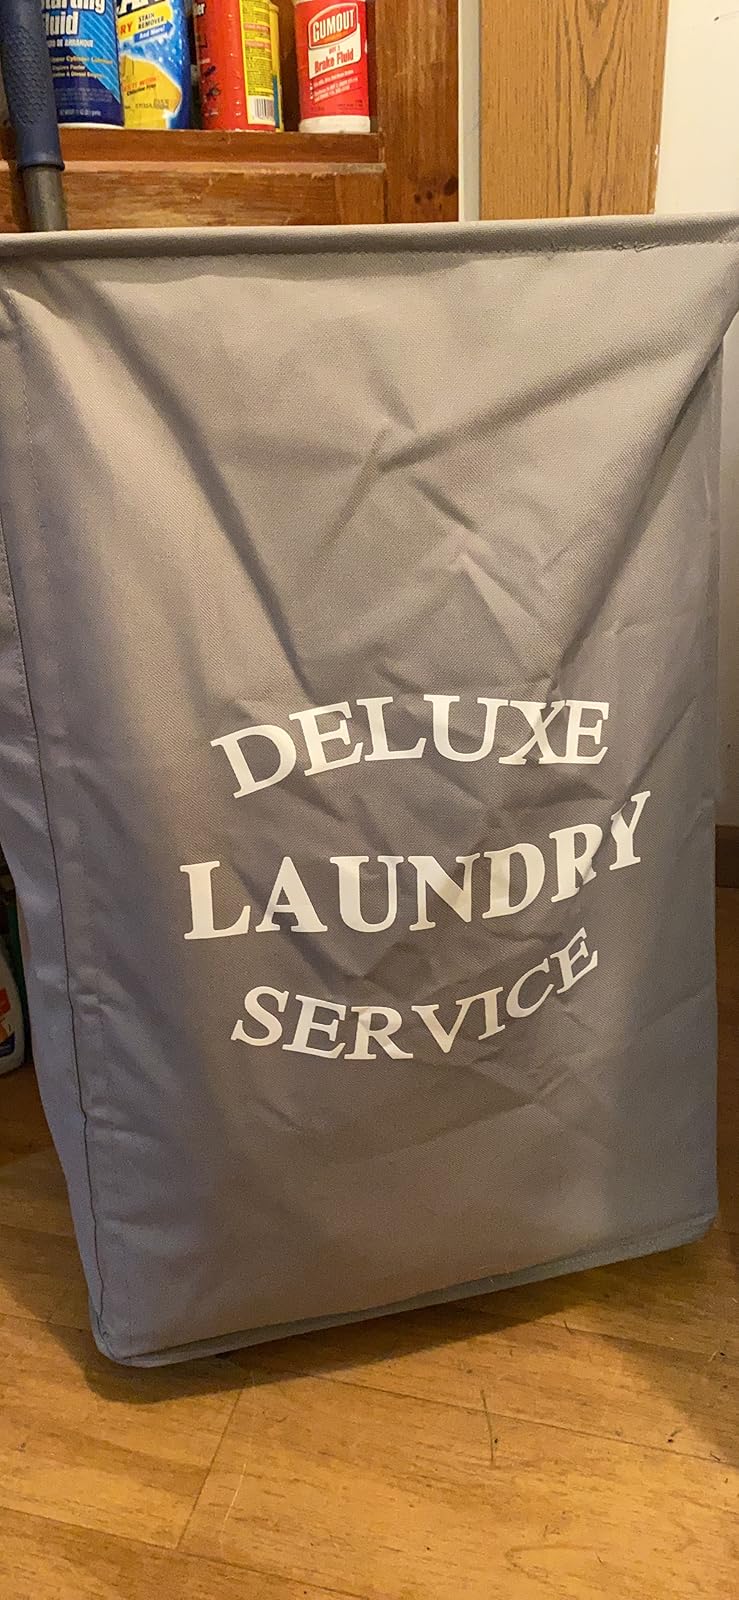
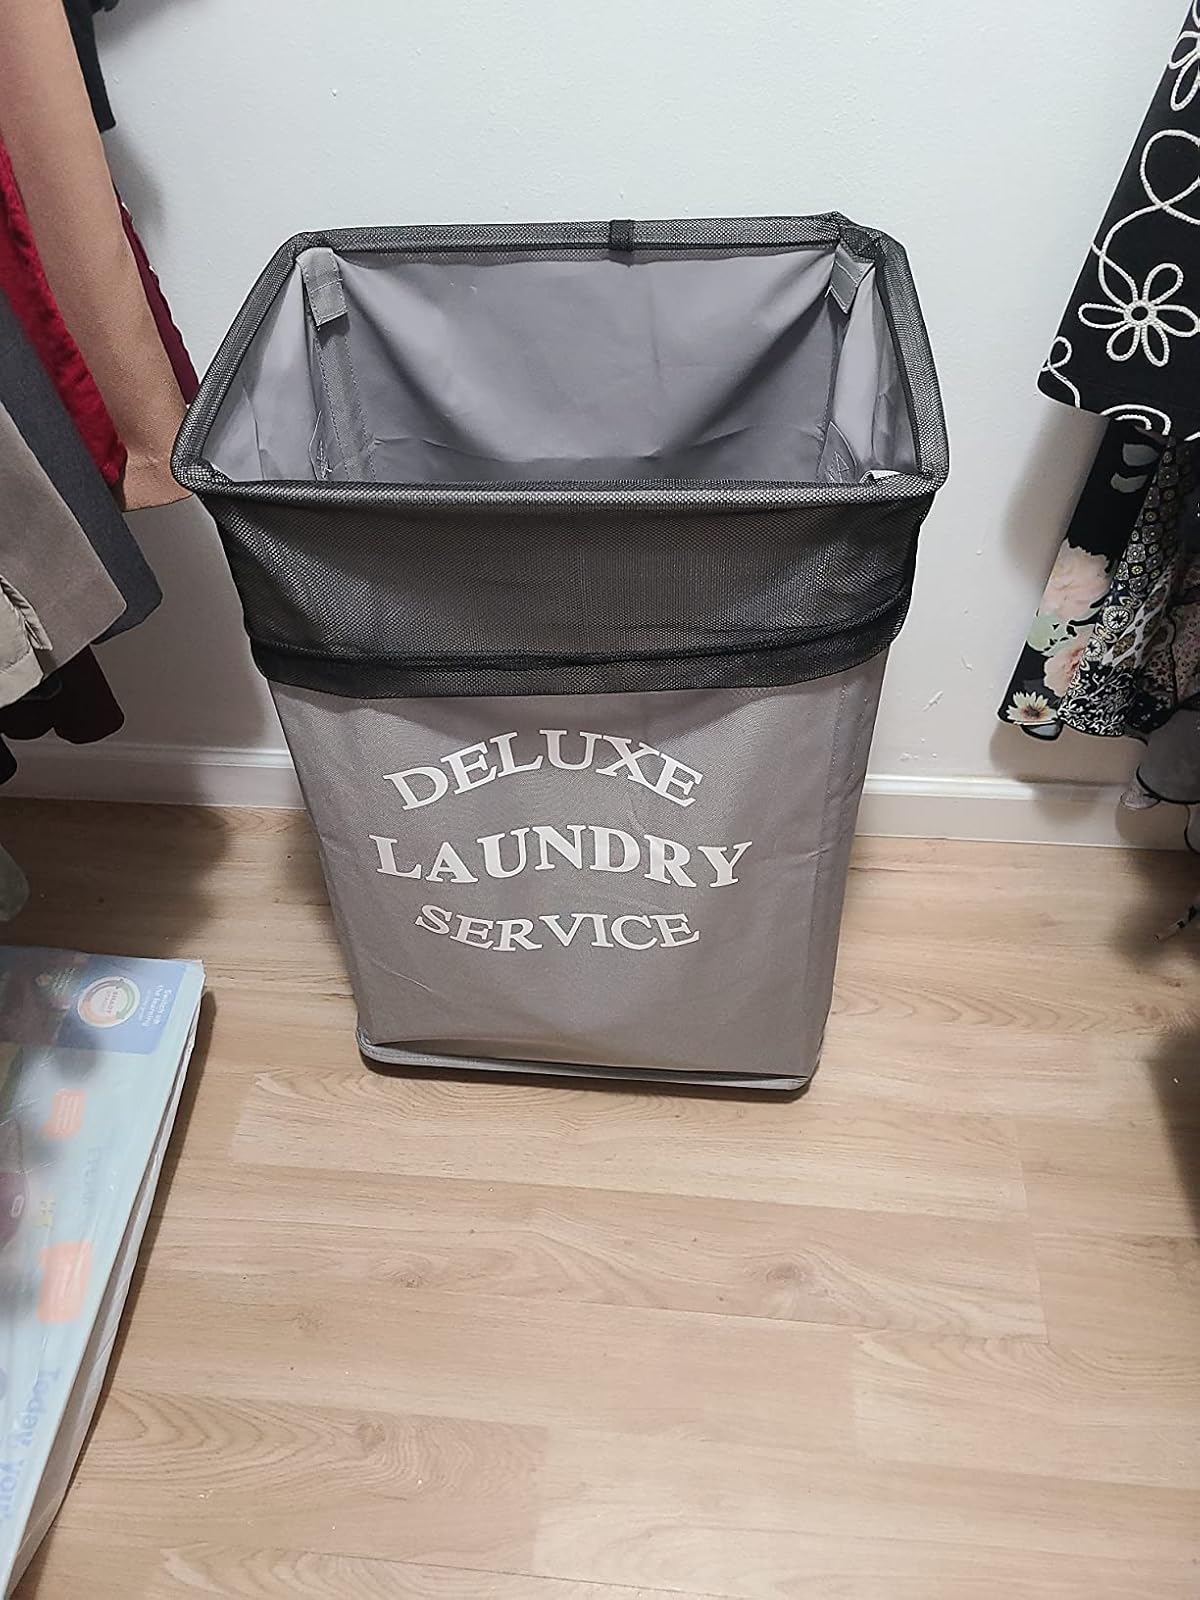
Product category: items_hamper
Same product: yes